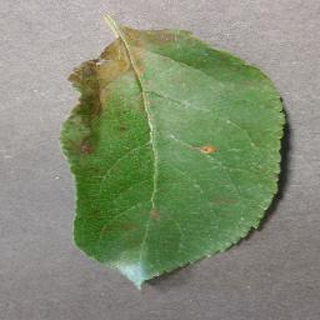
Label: apple_cedar_apple_rust